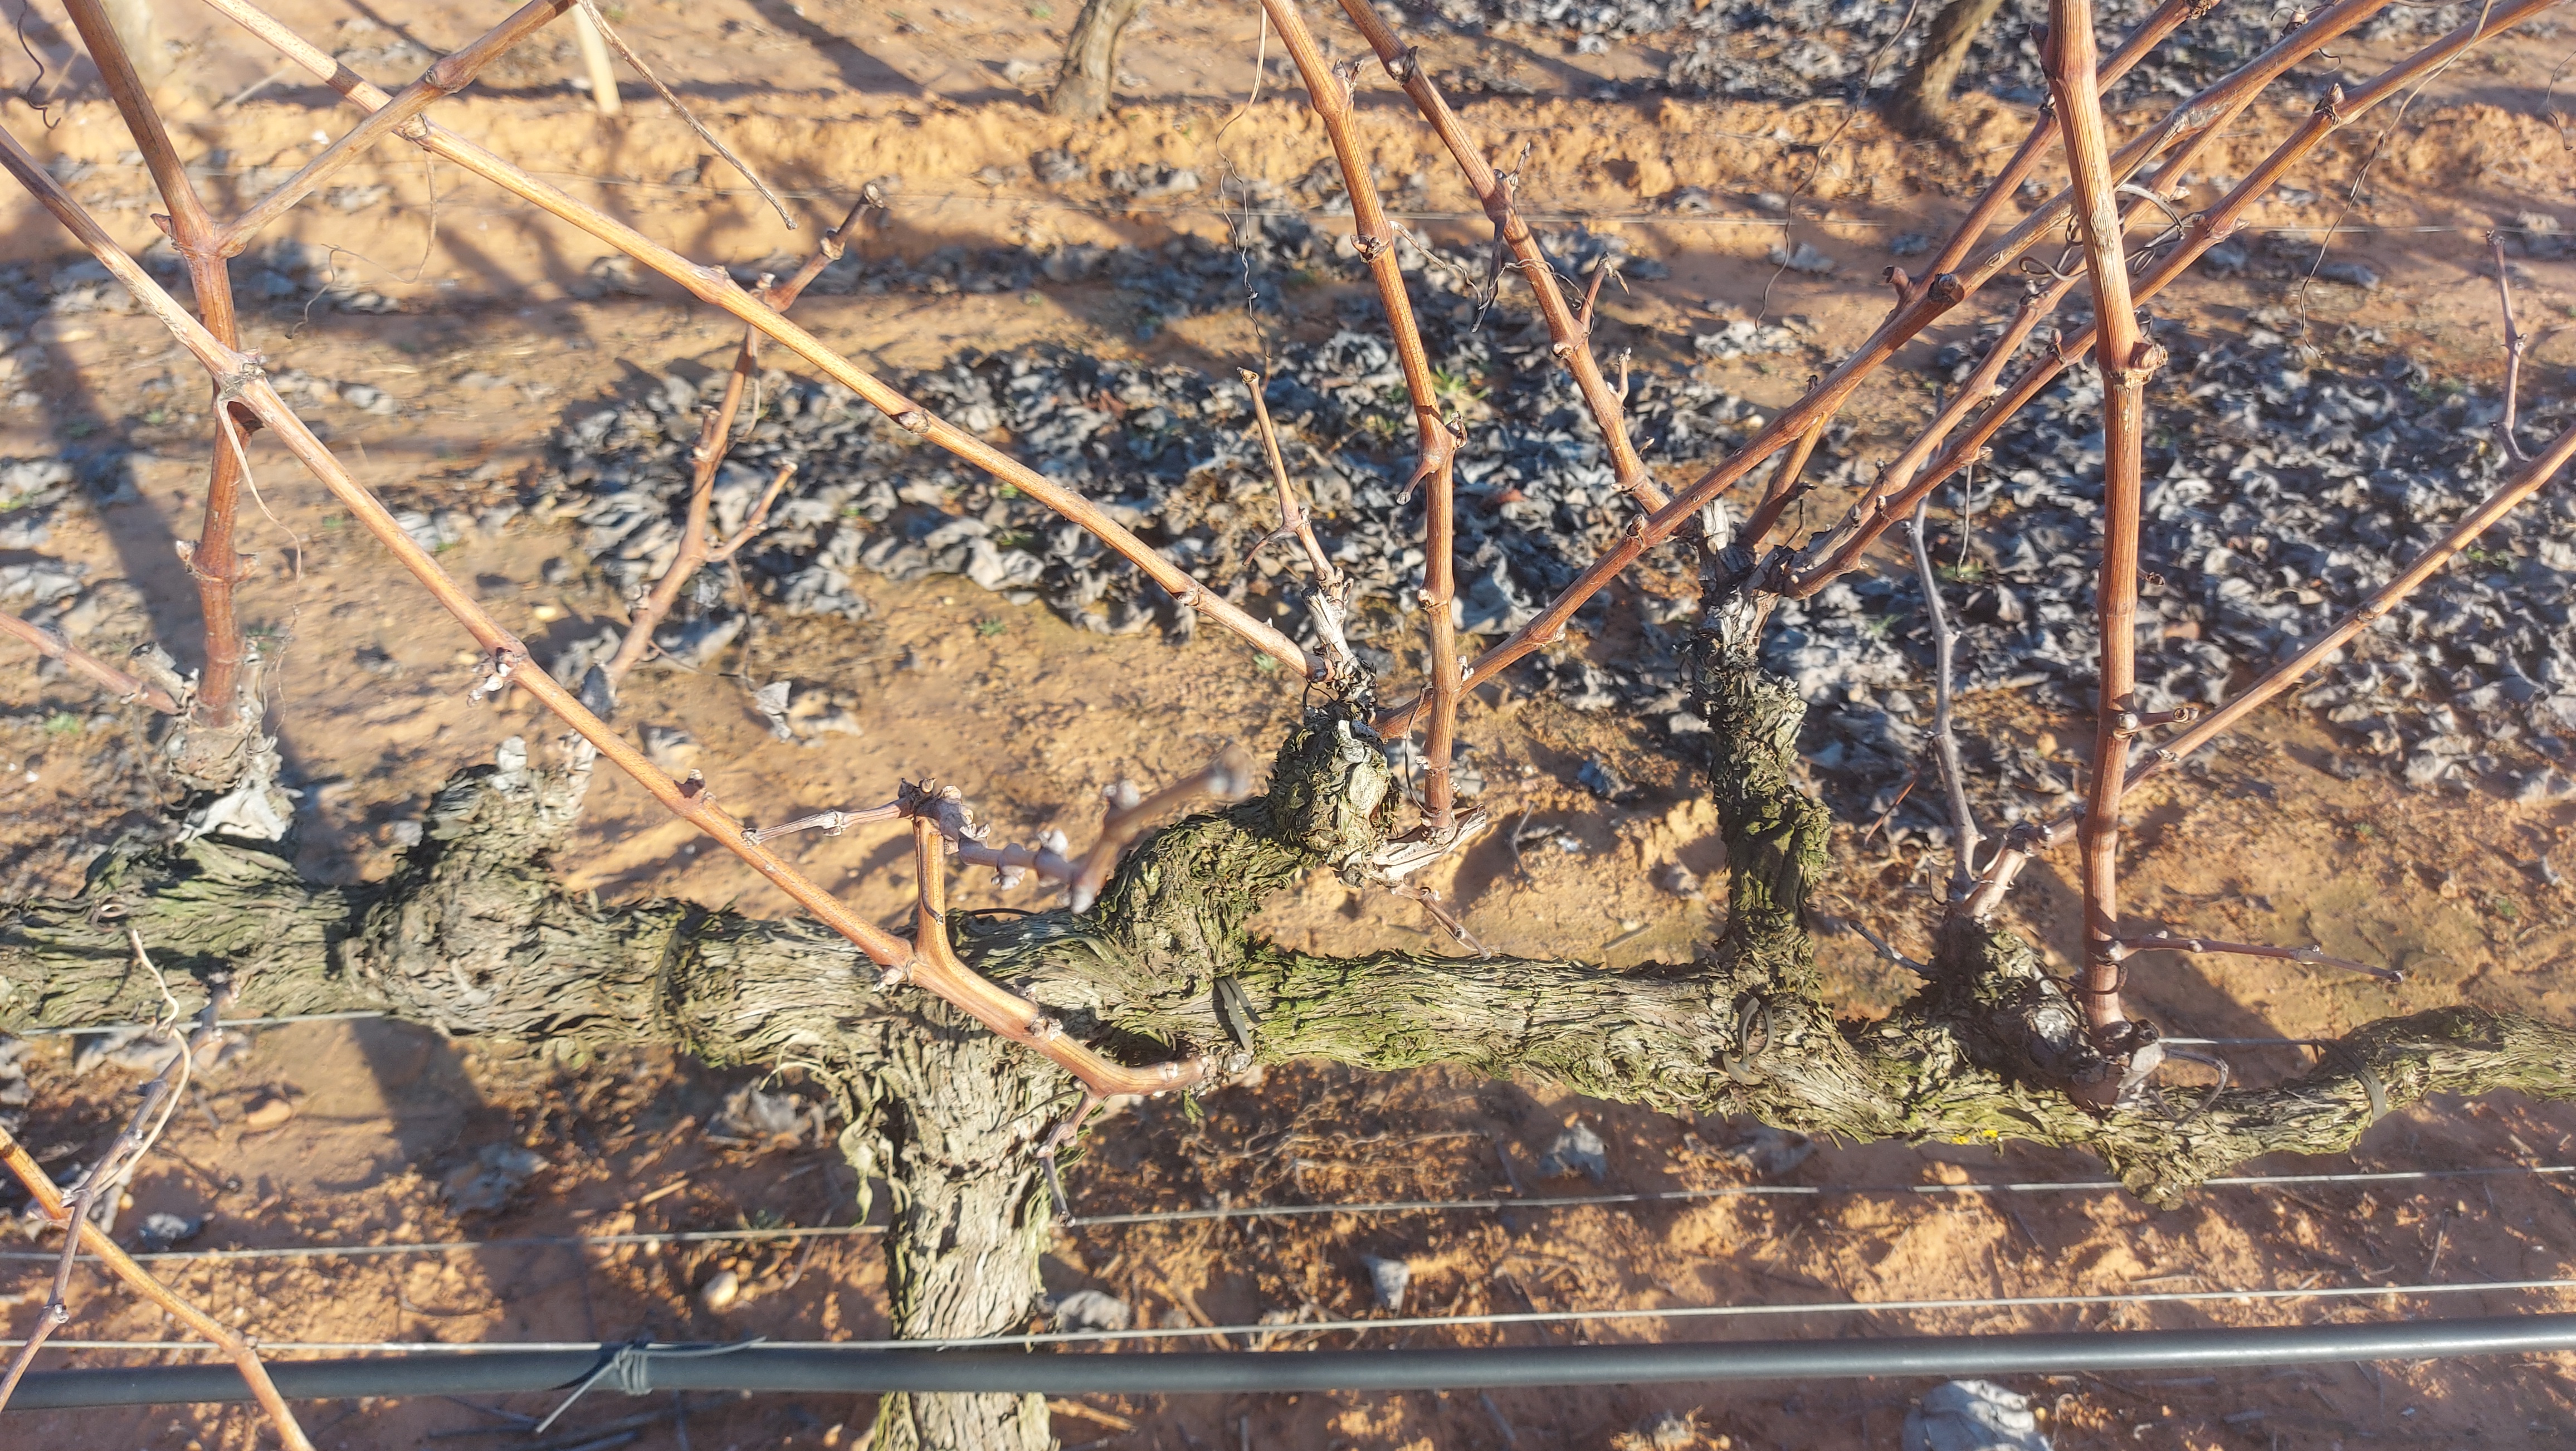
Unpruned shoots: 15
Pruned shoots: 0
Trunks: 1